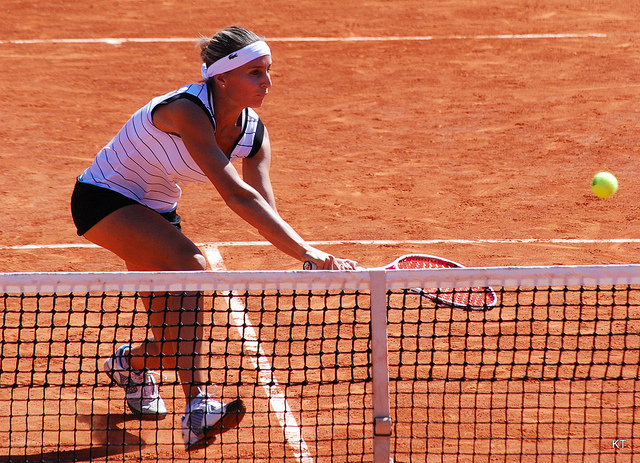
một nữ vận động viên tennis đang đưa vợt ra để đánh bóng